Greystaines

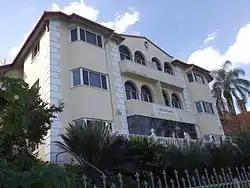
Building in 2015

Greystaines is a heritage-listed 8 bedroom, 6 bathroom, 3 kitchen house with 6 car garage (previously an apartment block) at 240 Kingsford Smith Drive, Hamilton, City of Brisbane, Queensland, Australia. A substantial, three-storeyed building, it was designed by George Rae, a Brisbane-based architect who designed some of Brisbane's best interwar buildings, and built from 1934 onwards by Douglas Francis Roberts for Mr Sydney James Dove and his wife Audree Thomasina Dove. It was also known as Greystaines Flats. It was added to the Queensland Heritage Register on 26 May 2006.